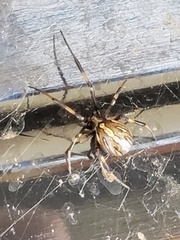
Species: Lactrodectus_hesperus